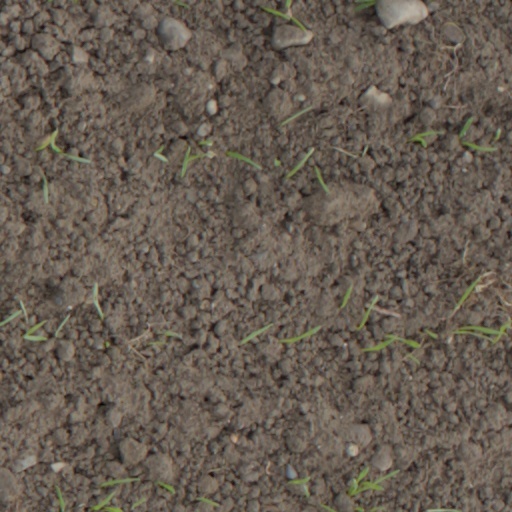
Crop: wheat